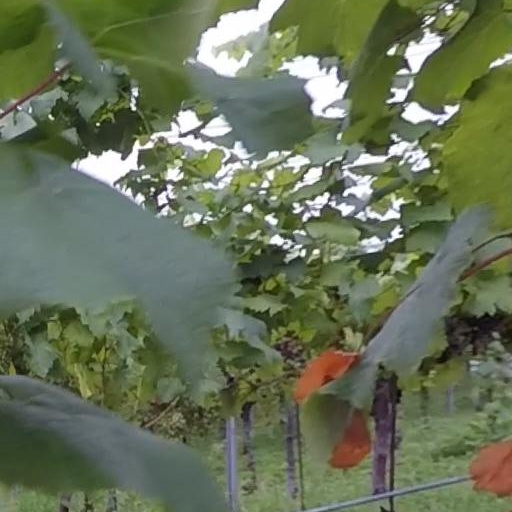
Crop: grape